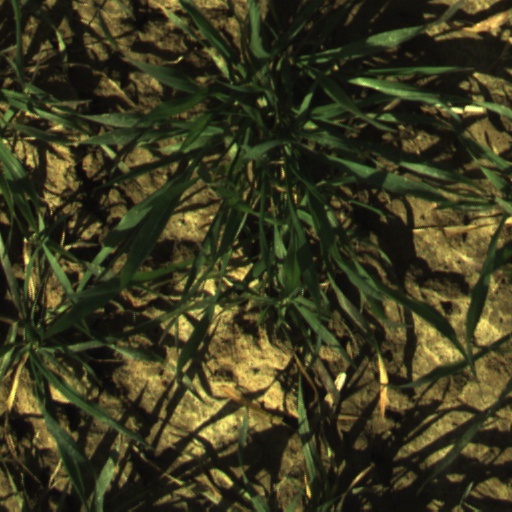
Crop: wheat